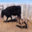
Label: cattle